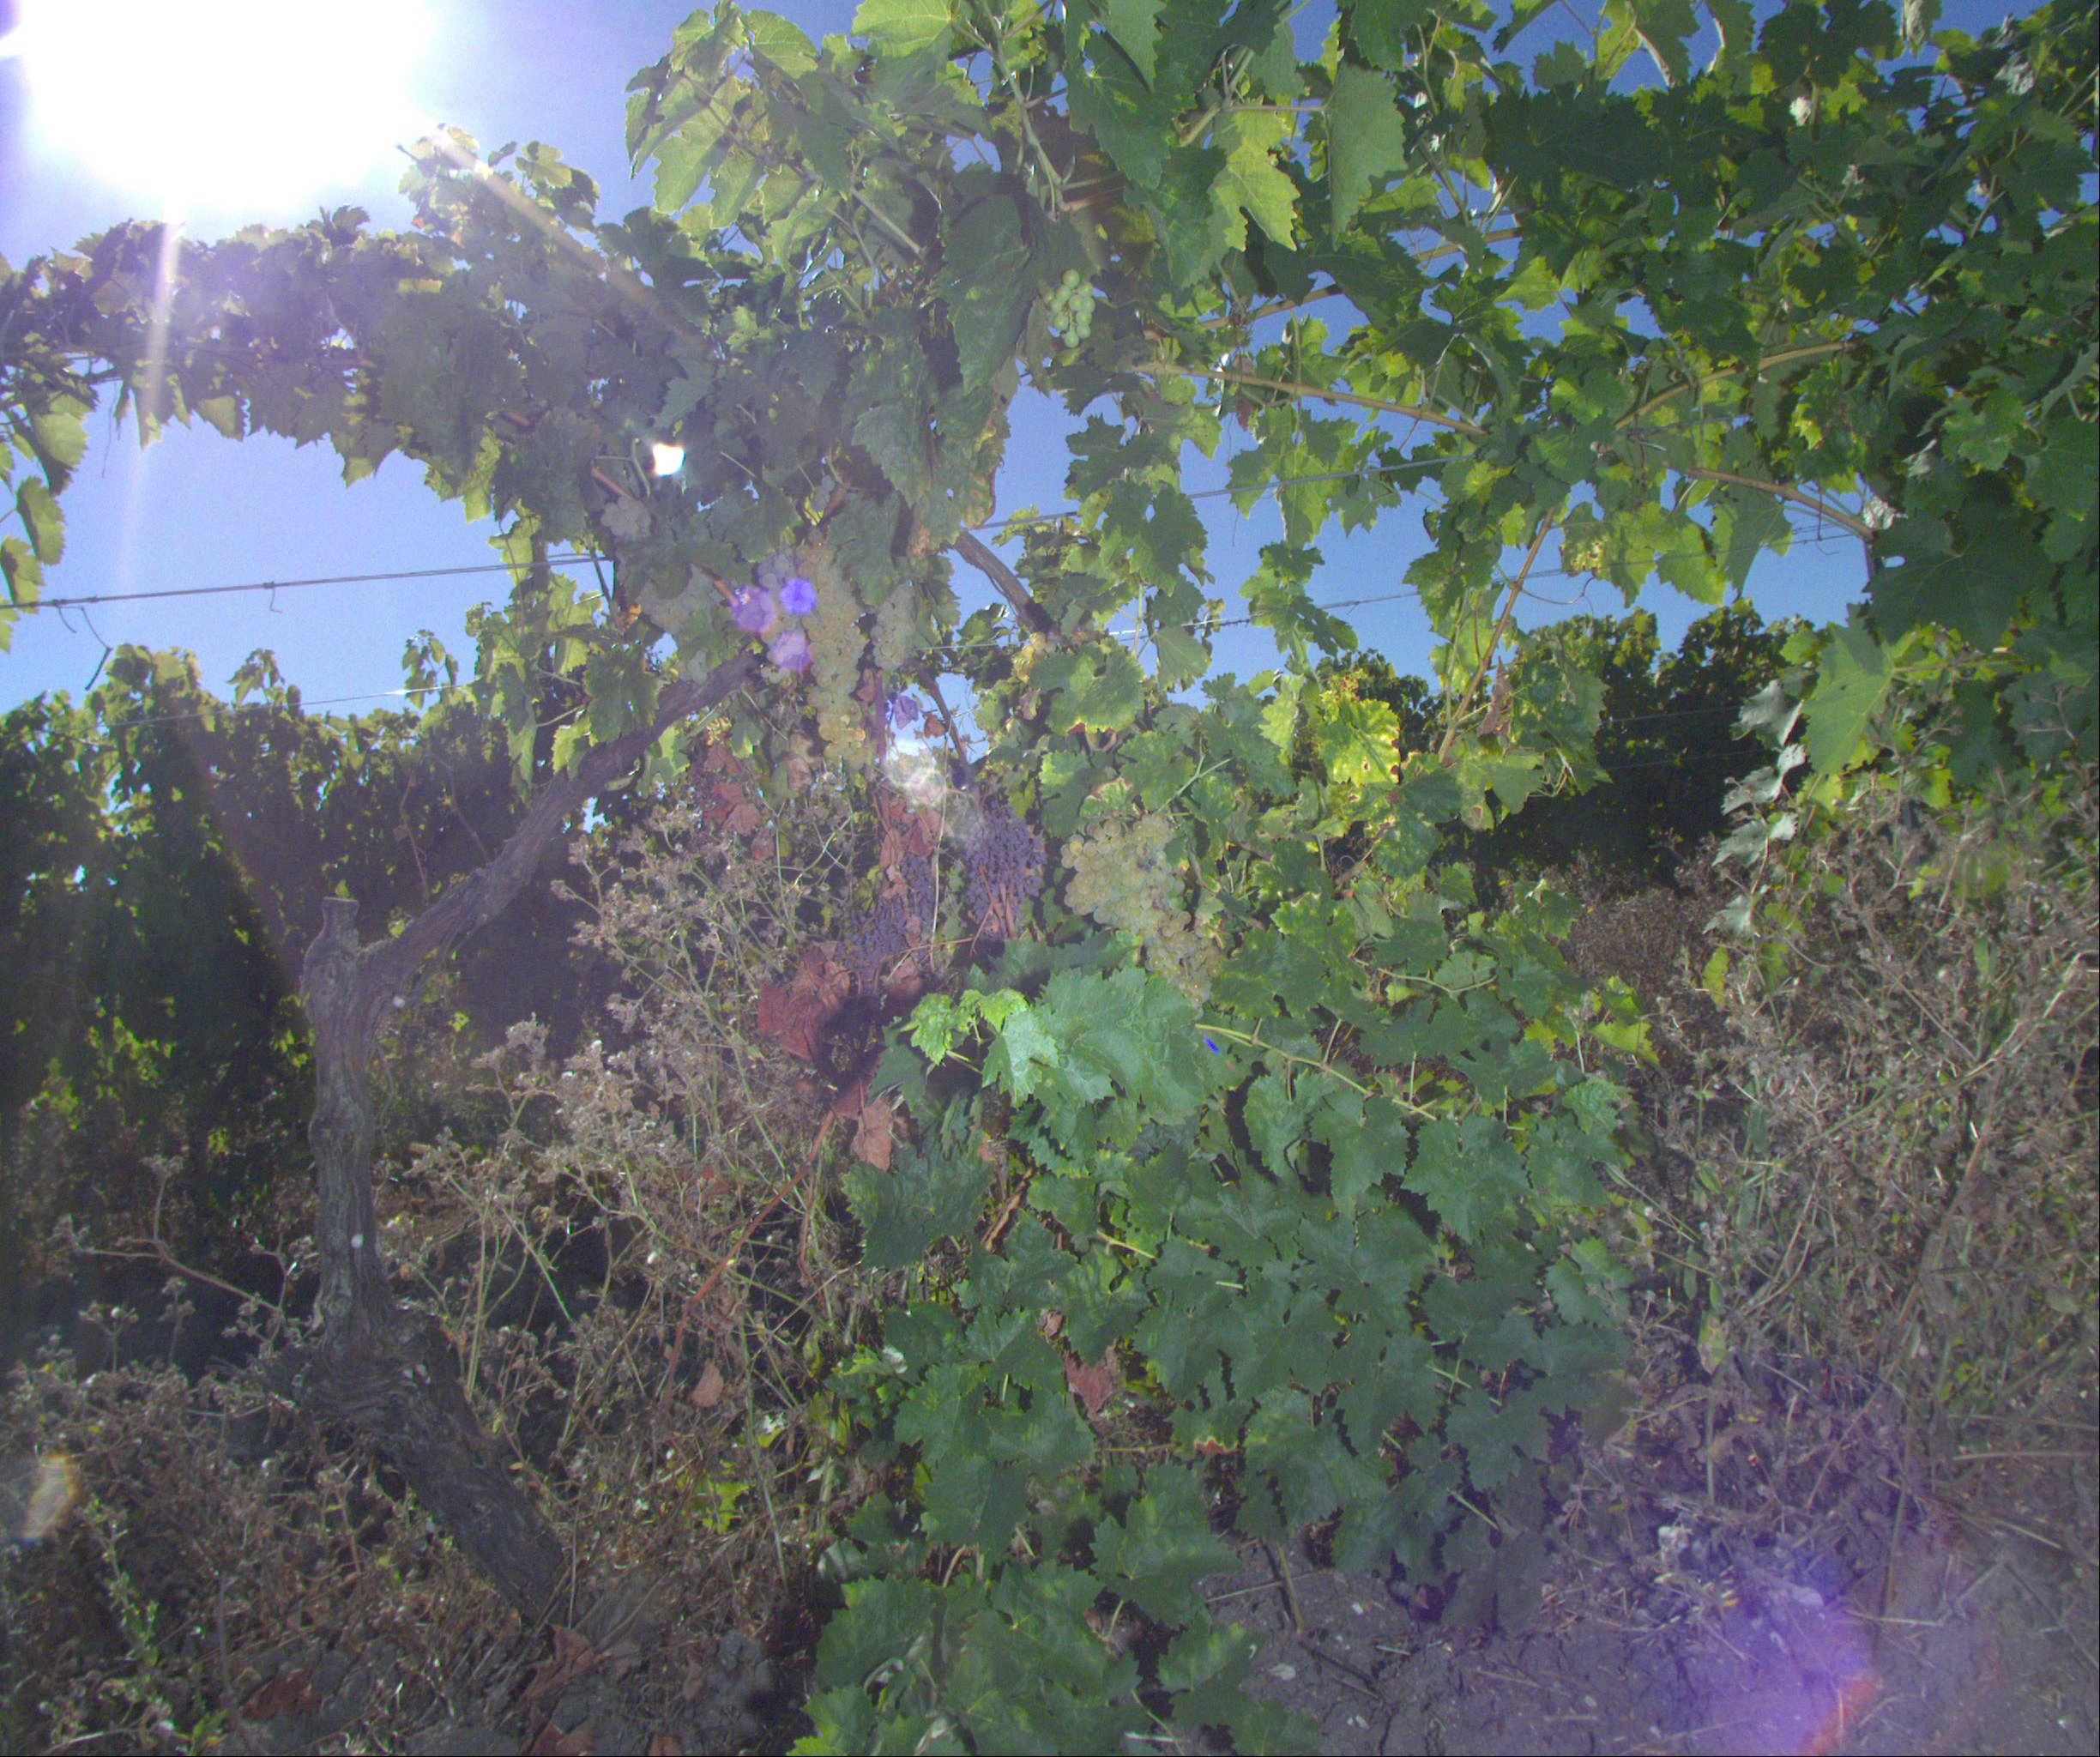
Grape variety: ugni-blanc
Disease: esca